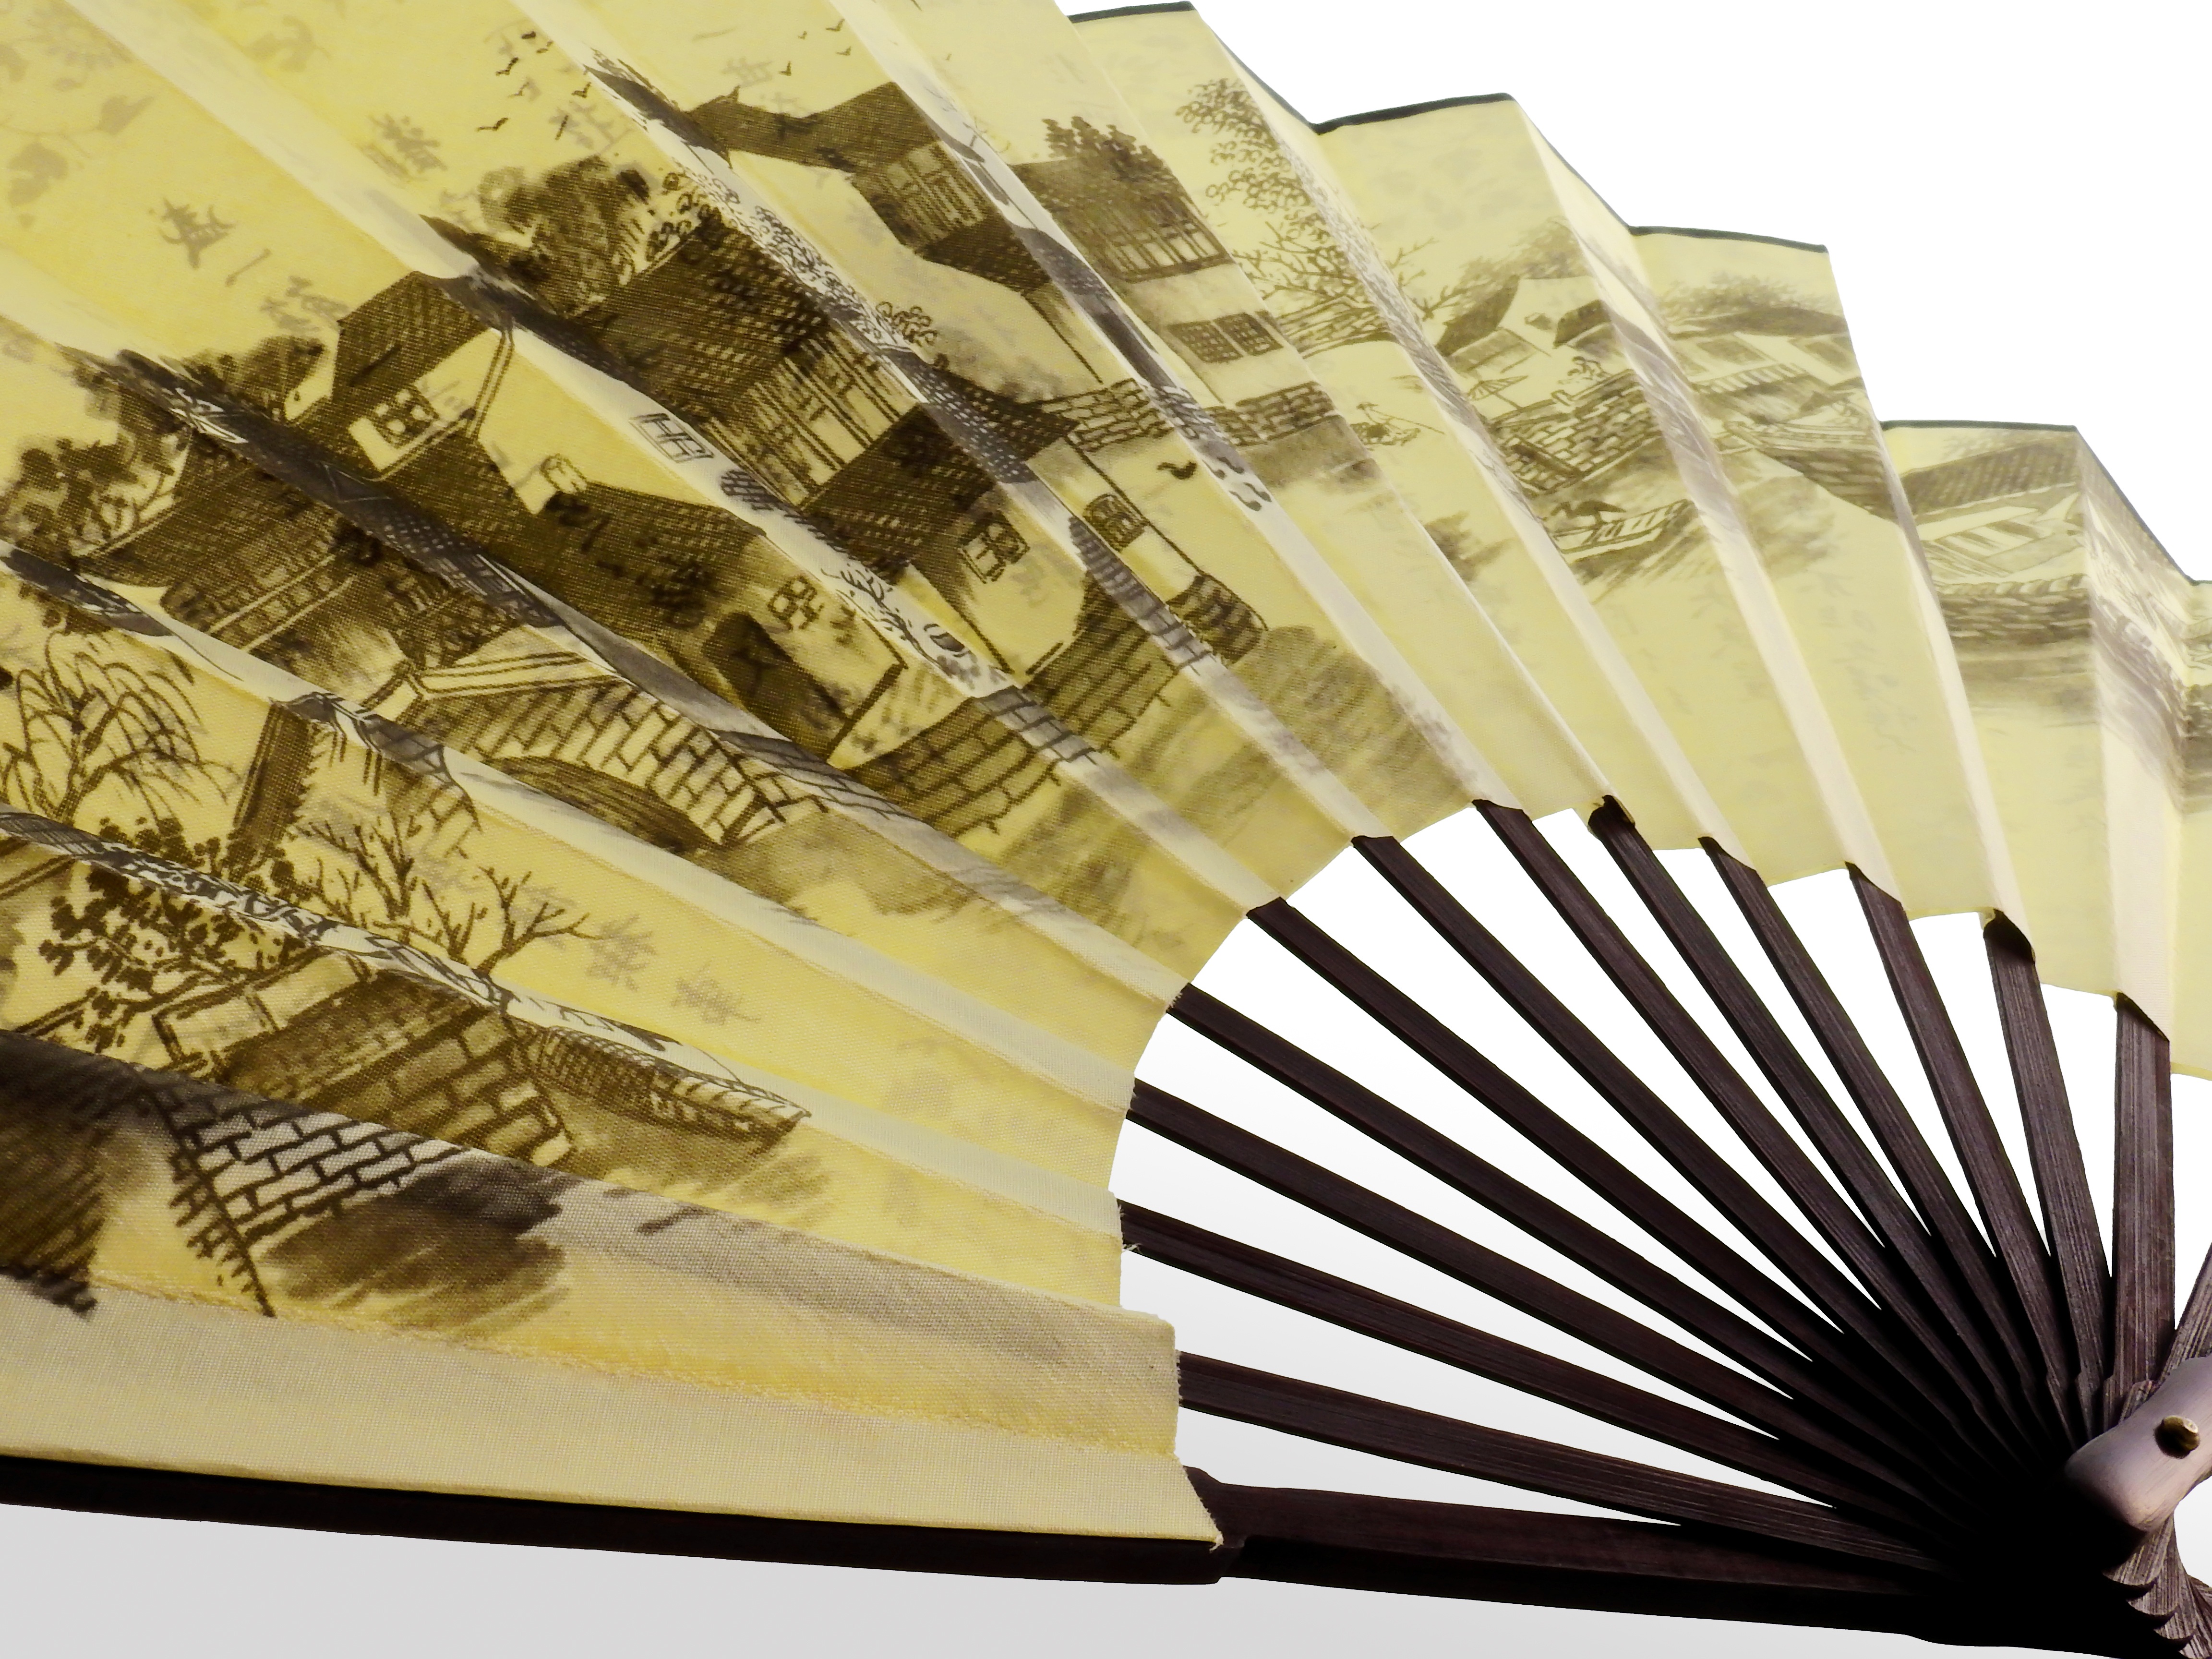
money, asia, craft, paper, deco, brand, cash, font, background, illustration, wallpaper, china, characters, subjects, arts crafts, hand labor, hand painted, hand fan